Kansapuram

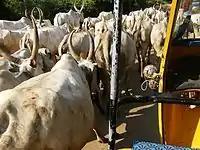
Amidst the cattle in an Auto!

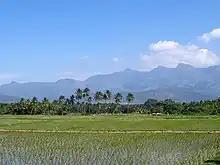
Paddy field and western ghats in the background

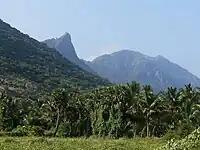
En route to Athi Koil on the road adjoining western ghats

Kalasalingam University at Krishnankoil is about 8 km from Kansapuram. The university has an Engineering college, Pharmacy college, college of Business Administration, Polytechnic, ITI, Teacher Training Institute and several other courses under its umbrella.